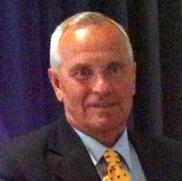
Age: 72